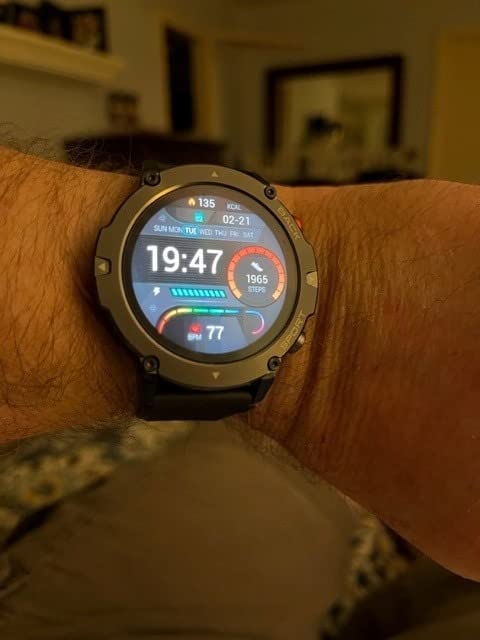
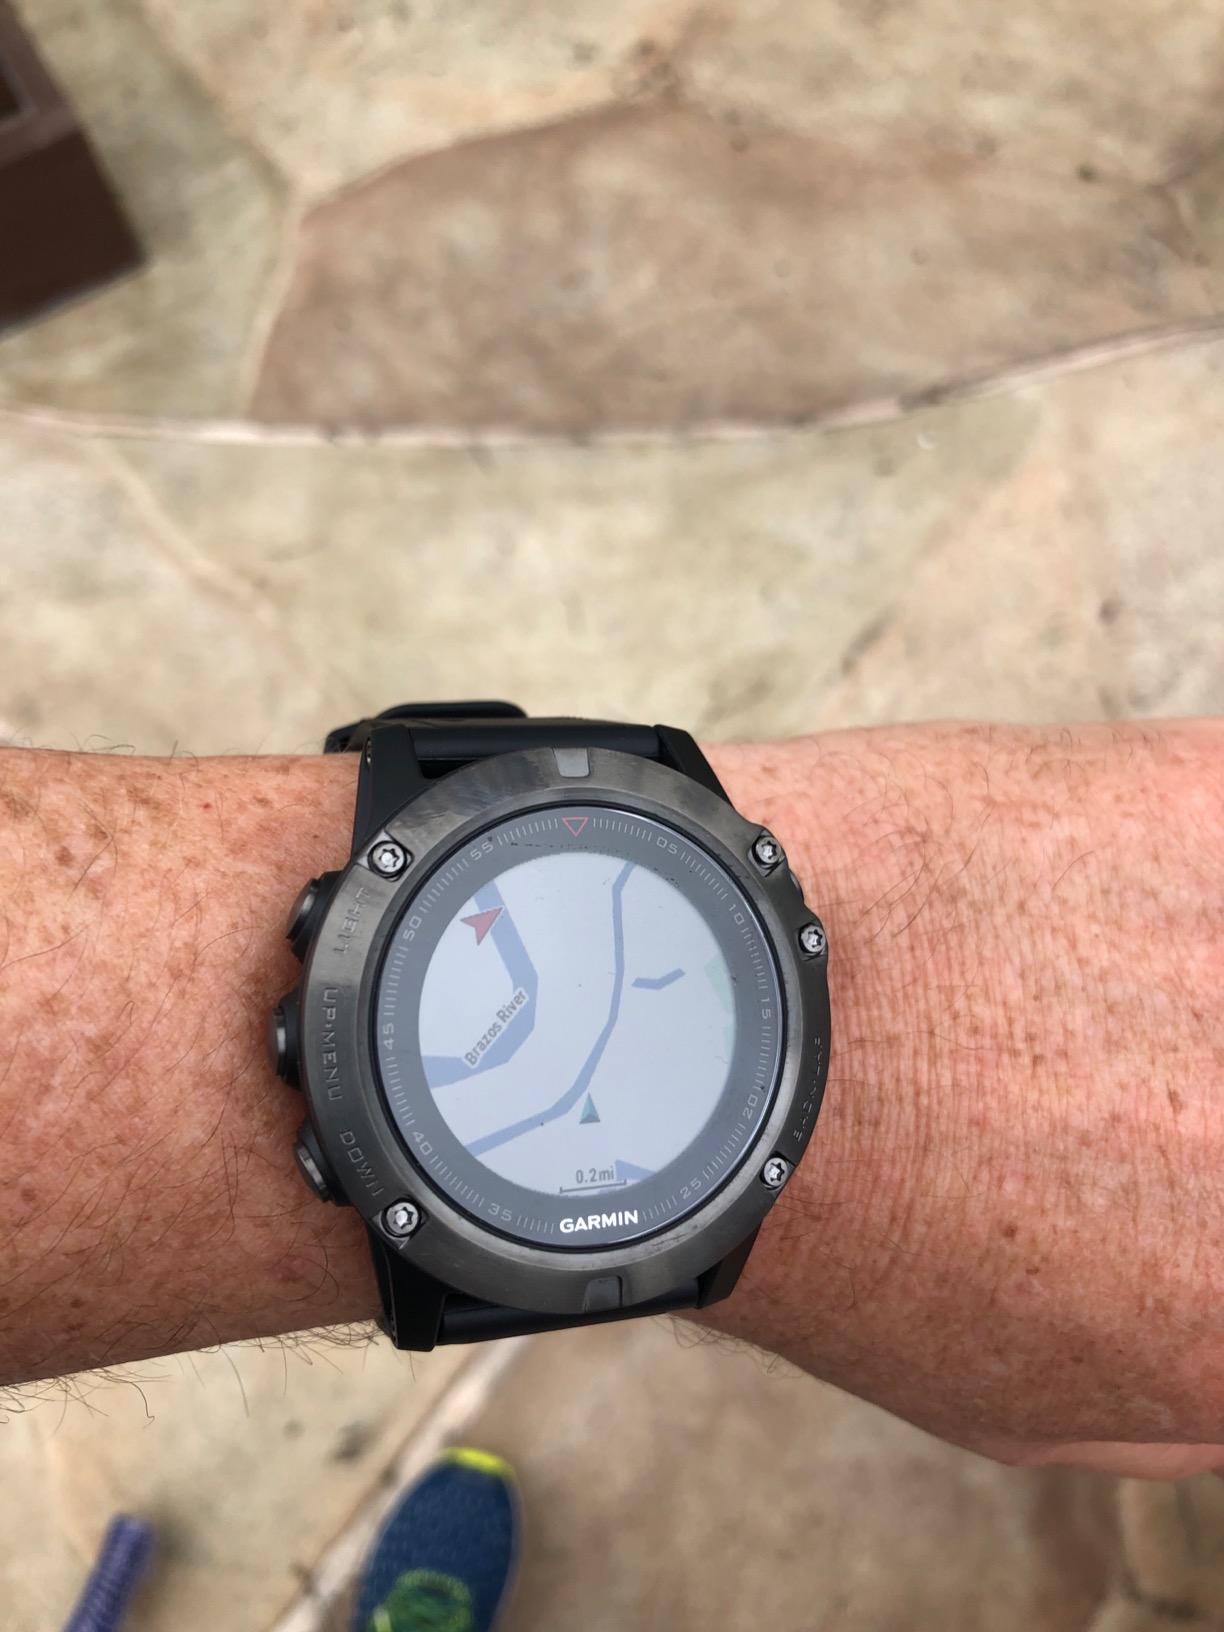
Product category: smartwatch
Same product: no